Power (Kanye West song)

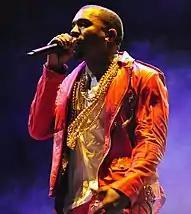
West's "Power" was widely acclaimed by music critics, with "Rolling Stone" calling it West's best single in years. Several publications named it amongst the best songs of 2010.

"Power" received widespread acclaim from music critics upon release, many calling it West's best single in years. Jon Dolan of "Rolling Stone" gave a positive review to the song, describing it as West's best single since "Stronger", writing that West "rides a torrid whipsaw beat, as he takes on his spelunking media image, pinballing from self-aware ('I'm an asshole') to defiant ('Kiss my asshole'). The sentiment is classic Kanye, but he hasn't melted down this brilliantly in a long time." Jason Lipshutz from "Billboard" praised the song, saying, "with its stunning mix of rock-leaning production, memorable rhymes and unadulterated attitude, new single 'Power' is a pissed-off shot of adrenaline that plays upon all of the controversial rapper's strengths. Rhyming over a soulful vocal harmony and an abrasive sample of King Crimson's "21st Century Schizoid Man," West dismisses his doubters, takes a shot at "Saturday Night Live" and shrugs off his recent hiatus from hip-hop." Ryan Dombal of Pitchfork Media dubbed the track 'Best New Music' in June 2010, and viewed it as an adequate response to West's self-imposed exile and public scrutiny.